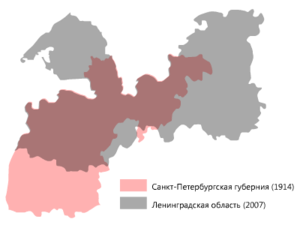
Ingermanland / Historie / Sovjettiden 1917-1991
Sammenligning mellem Guvernementet Sankt Petersborg 1914 (rosa) og Leningrad oblast (grå).
Ingermanland, er et historisk landskab i det nordvestlige Rusland, i Sankt Petersborg-området. Det ligger mellem floden Neva og Den Finske Bugt i nord, floden Narva og Peipus-søen i vest og Ladoga-søen Volkhov-floden i øst. Oprindelig udgjorde Neva grænsen mellem Ingermanland og Karelen, men fra omkring 1600 blev grænsen trukket længere mod nord på det karelske næs. Ingermanlands befolkning talte oprindeligt forskellige finsk-ugriske sprog.